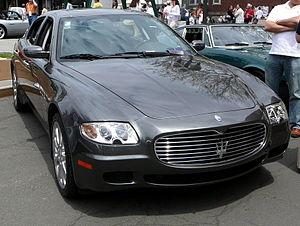
Maserati Quattroporte. Norsk bokmål: Maserati Quattroporte V. Polski: Maserati Quattroporte V. Русский: 2006 Maserati Quattroporte. Svenska: Maserati Quattroporte V - den senaste modellen, lanserad 2004 och designad av Pininfarina.